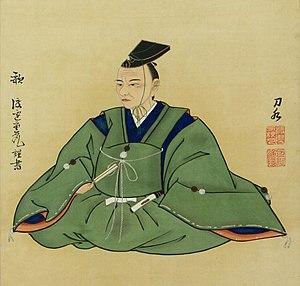
Hirata Atsutane, né le 6 octobre 1776 au domaine d'Akita et décédé à l'âge de 67 ans le 2 novembre 1843, est un lettré japonais reconnu comme l'un des quatre grands hommes des études nationales et l'un des plus importants théologiens de la religion shinto. Son nom de plume est Ibukinoya.